George Washington Chavis

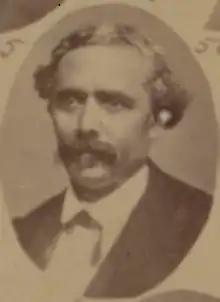

George Washington Chavis (c. 1817 – after 1880) was an American free man of color who served in the Mississippi Legislature. He served in the Mississippi House of Representatives from Warren County in 1874 and 1875.